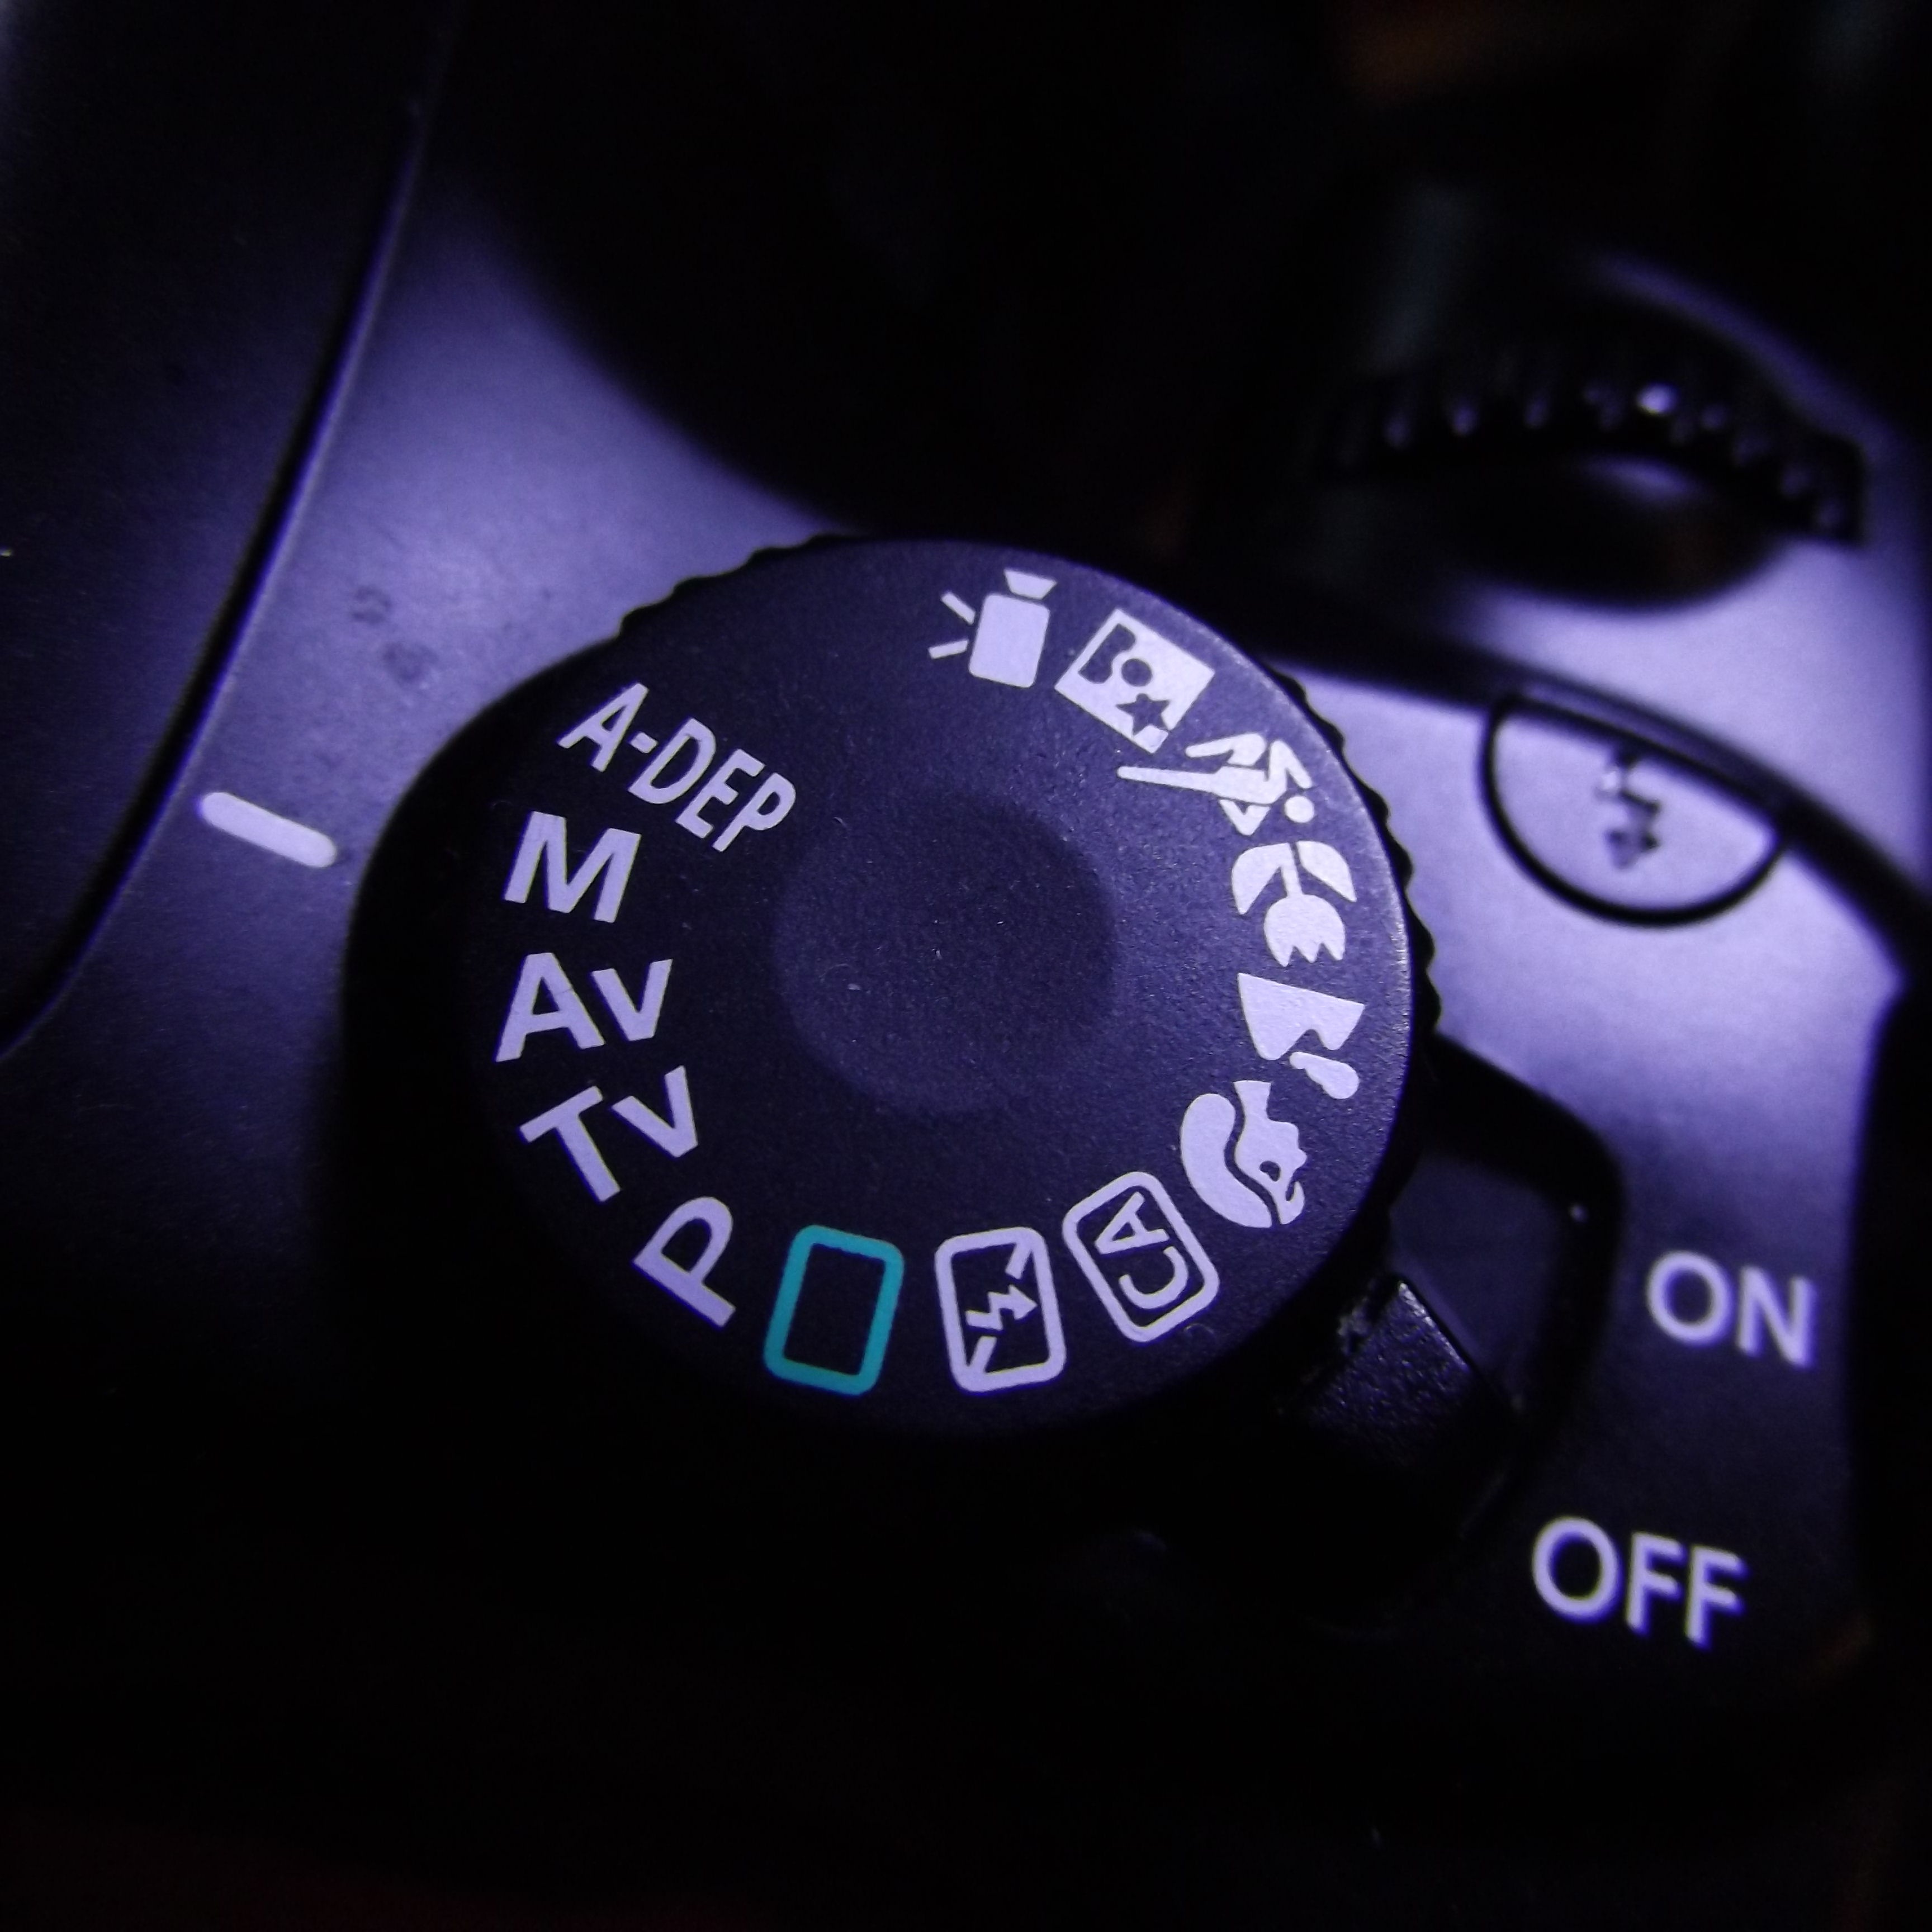
hand, photography, number, gadget, darkness, blue, black, dial, circle, shape, setting, mode, settings, programs